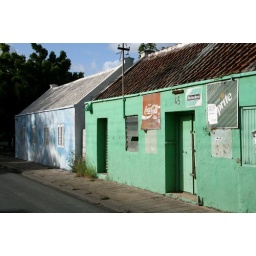
Green and blue houses at Penweg in Willemstad